Laura Steffens Suggett

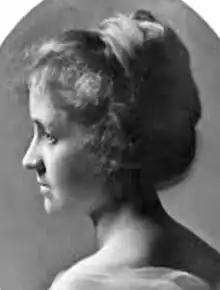
Laura Steffens Suggett, an undated portrait, from a 2009 publication

Laura Steffens Suggett (June 18, 1874 – February 6, 1946) was an American librarian. She was inducted into the California Library Hall of Fame in 2020.